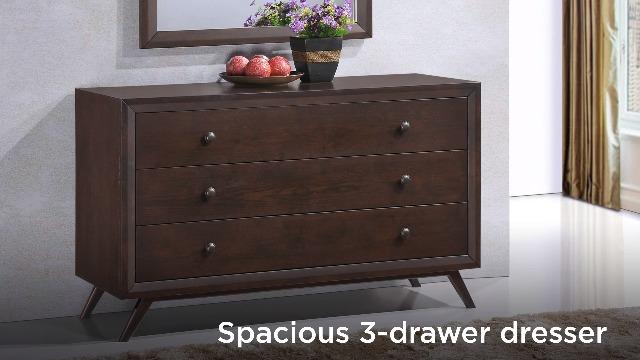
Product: Modway Tracy Mid-Century Modern Wood Platform Queen Size Bed in White Beige
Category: Home & Kitchen | Furniture | Bedroom Furniture | Beds, Frames & Bases | Beds
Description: BED MEASUREMENTS - Elevate your bedroom style with the polyester fabric headboard and open design of this low profile platform bed.
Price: $64.99
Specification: ProductDimensions:84x59x43inches|ItemWeight:181pounds|ShippingWeight:241pounds|Manufacturer:ModwayInc.|ASIN:B0746J79WF|Itemmodelnumber:MOD-5766-WHI-BEI